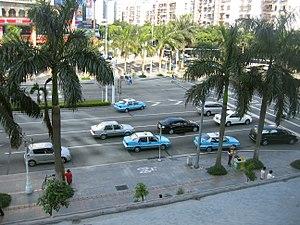
Zhuhai, Province du Guangdong, Chine, Quartier de Gongbei, Route Yingbin Sud 中文（简体）‎: 中国广东省珠海市拱北区迎宾南路